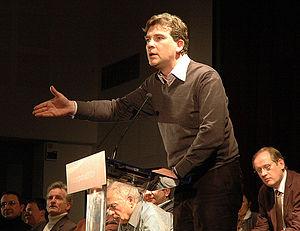
Arnaud Montebourg lors d'un meeting à Blanzy pour la campagne des élections régionales 2010